Caribou herds and populations in Canada

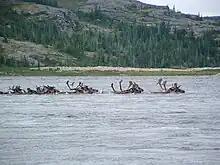

Labrador ("Eastern migratory") caribou herds include four subpopulations such as the George River herd. The George River caribou are one of four subpopulations of Labrador caribou in northern Canada. The herd's range extends through Labrador and Northern Quebec (Labrador Woodland Caribou Recovery Team, 2004).The George River caribou and the Leaf River caribou, "R. t. caboti," migrate between forest and tundra.